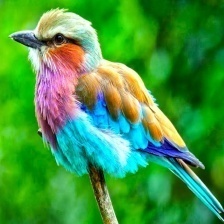
Species: LILAC ROLLER
Scientific name: CORACIAS CAUDATUS